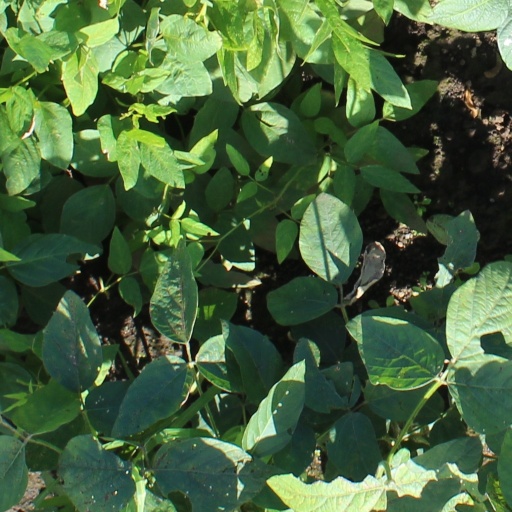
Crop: soybean